Primary care service area

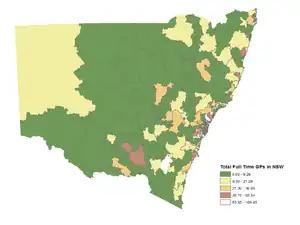
Total Full Time Workload Equivalent General Practitioners in New South Wales, Australia by Primary Care Service Areas

Primary Care Service Areas are geographic areas that are self-sufficient markets of primary care. These areas are designed in a manner such that the majority of patients living in these areas use primary care services form within the area. This ensures that any geographic targeting of policies and resources reach the patients they are meant for. These geographies have been created in Australia, United States and Switzerland using big data and Geographic information systems. In Australia, while they have been developed for the state of New South Wales, they have not found application among policymakers, where, as of 2016 much larger geographies called Primary Health Networks are used for primary care management. However, they have found an especially wide audience amongst policymakers and researchers in the United States, where they were first developed. Thus for example the Health Resources and Services Administration uses them to designate areas of workforce shortage. Primary Care Service Areas are thus for example an appropriate geography for measuring primary care physician supply or geographic access to General practitioners.